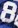
Number: 8